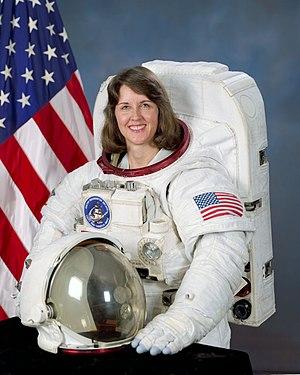
Kathryn Ryan Thornton dite Kathy Thornton est une astronaute américaine née le 17 août 1952.